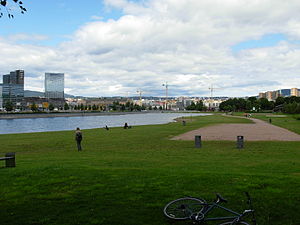
Parker i Oslo / Parkerne i landskabet
Middelalderparken med vandspejlet
Parker i Oslo er en vigtig del af bylandskabet i Norges hovedstad Oslo. Oslo er en by med megen beplantning og er beliggende i et landskab mellem grønne åse. Byen har lav befolkningstæthed, hvilket er udnyttet til træplantning i gaderne, forhaver, små grønne anlæg og satellitbyer med megen vegetation. Et net af cykel- og gangstier binder parkerne sammen og knytter byen til Marka. Kun omkring fem procent af byens befolkning har ikke et grønt område inden for 300 meter fra boligen.